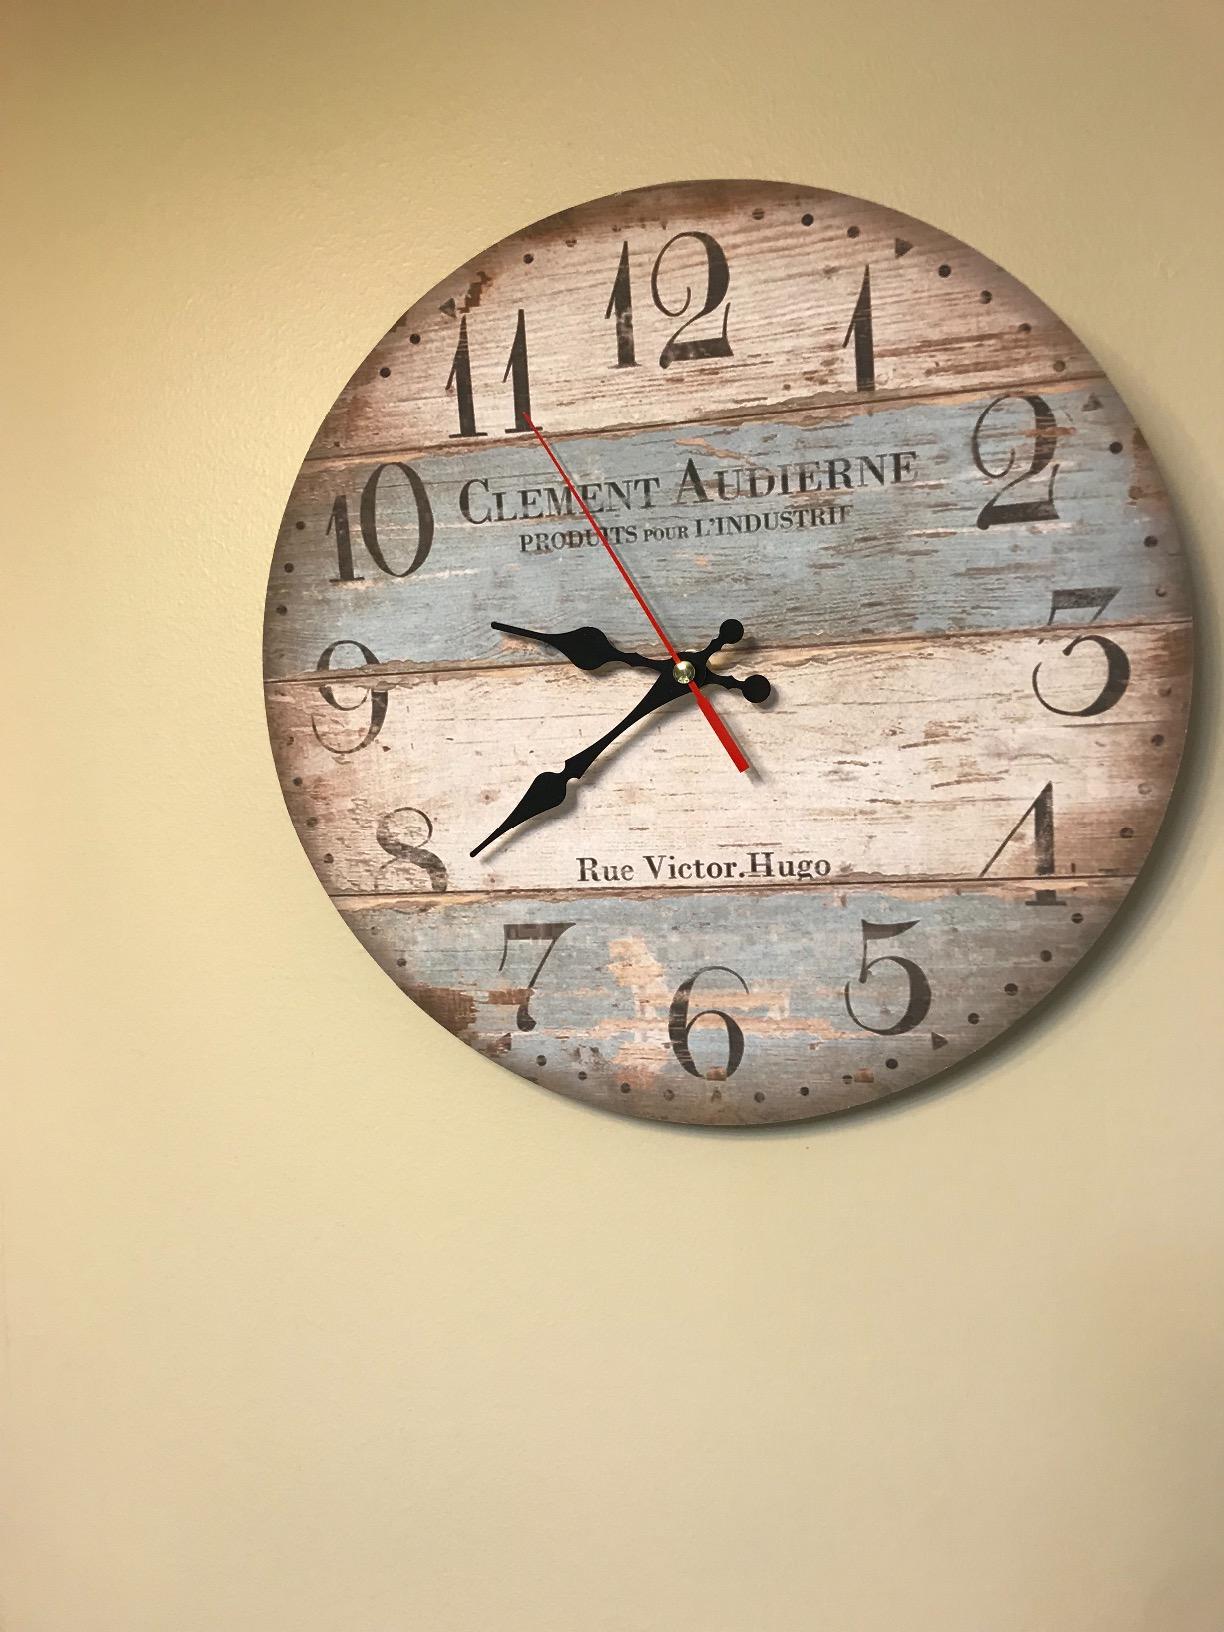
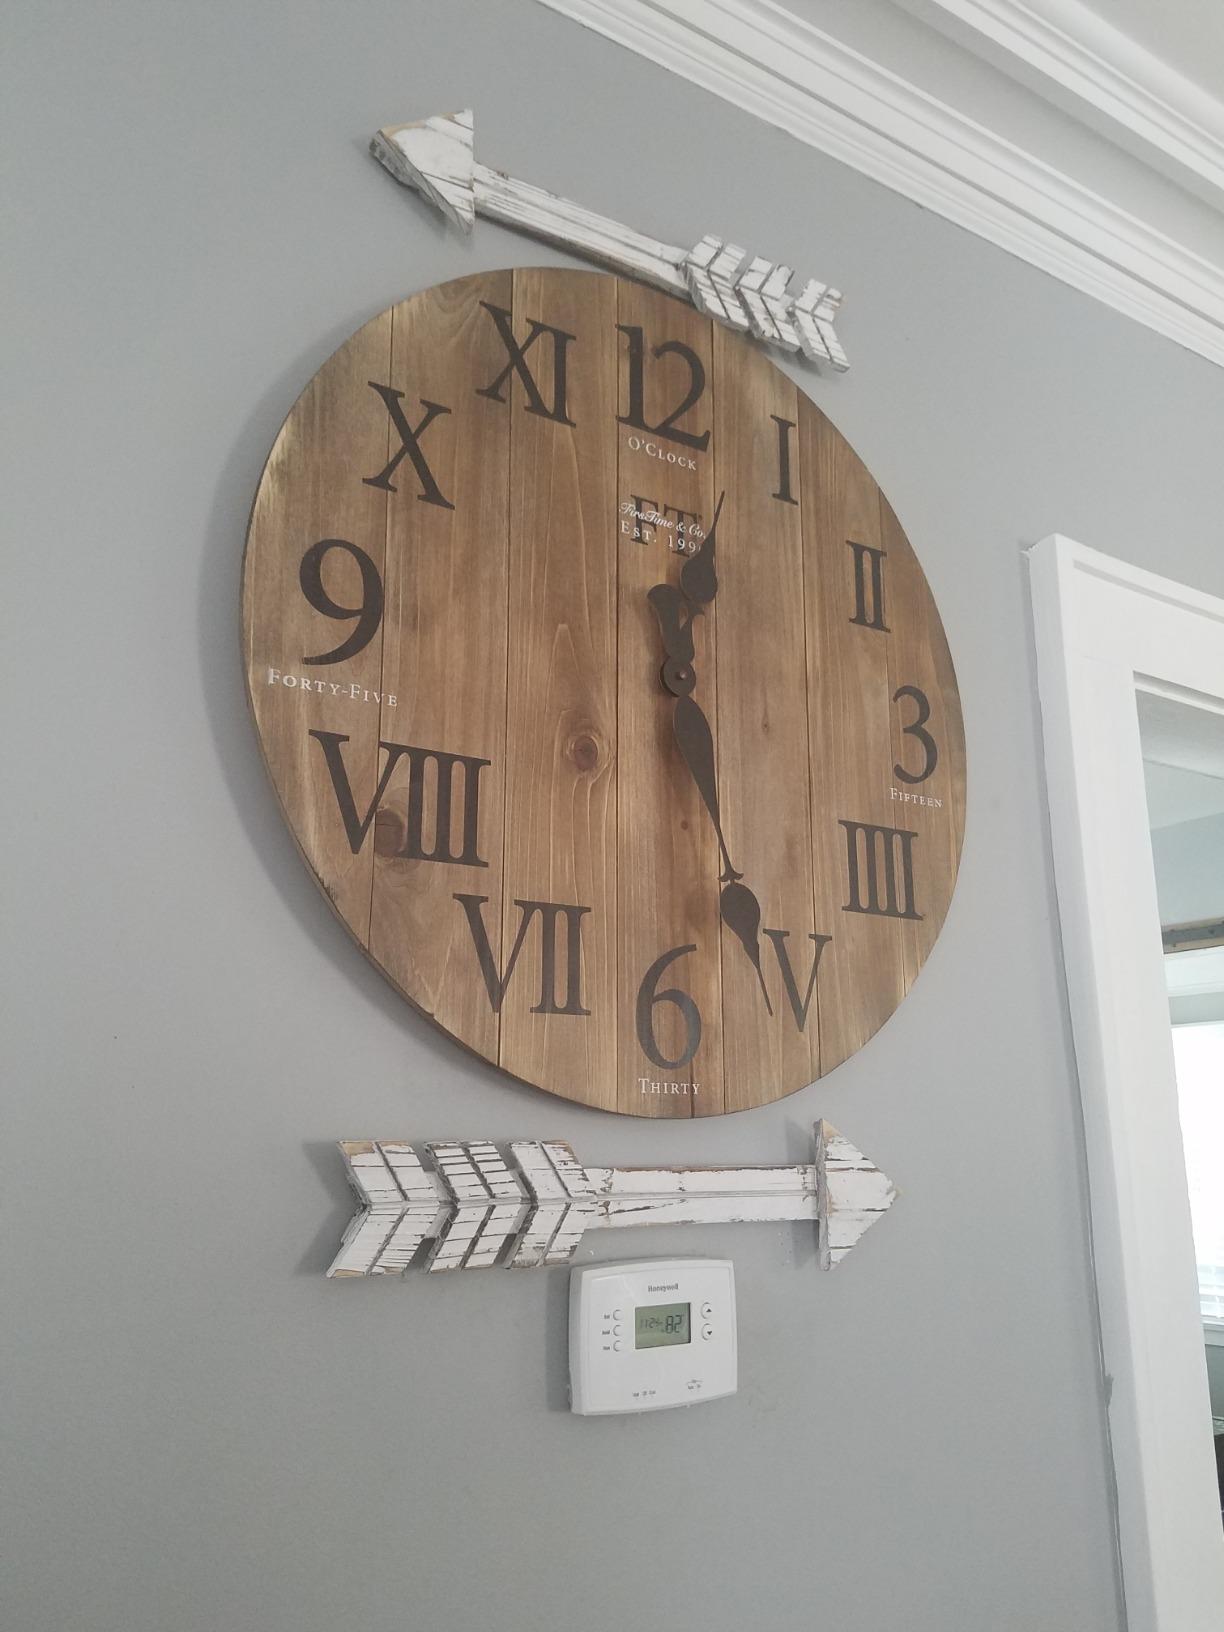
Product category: clock
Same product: no